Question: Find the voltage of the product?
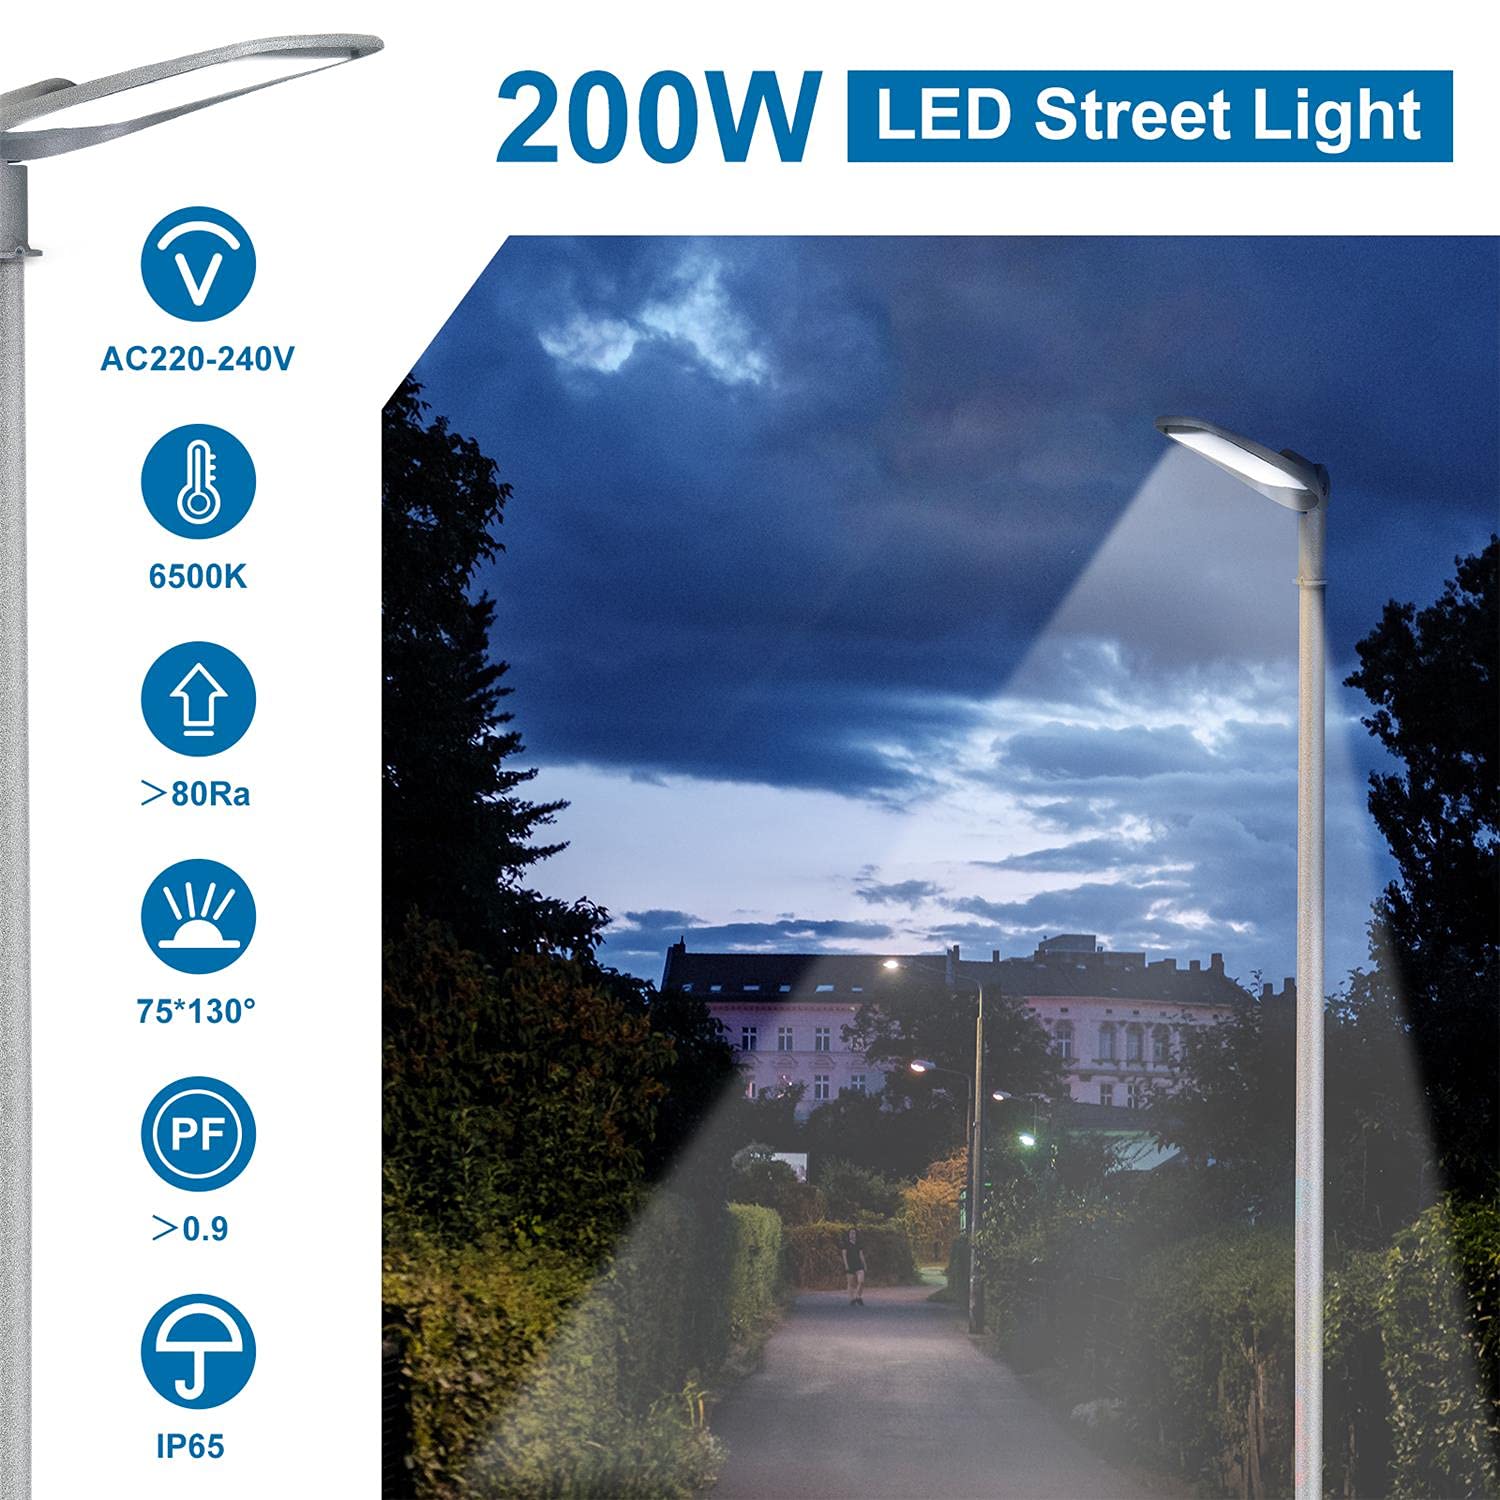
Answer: [220.0, 240.0] volt